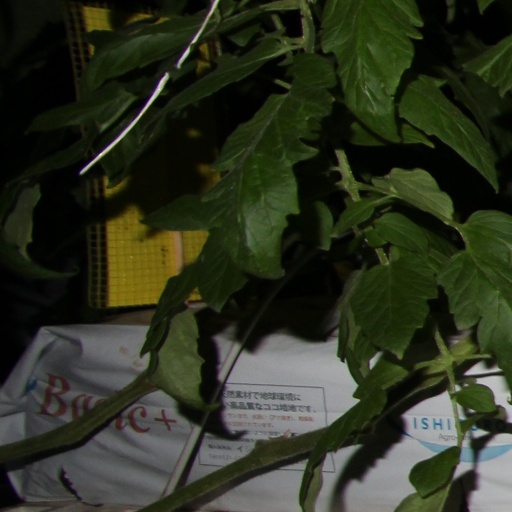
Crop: tomato